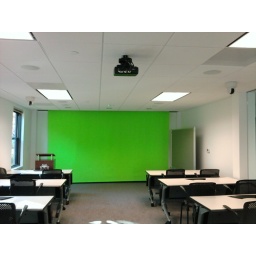
MetroStar Systems' has advanced green screen technology in house.